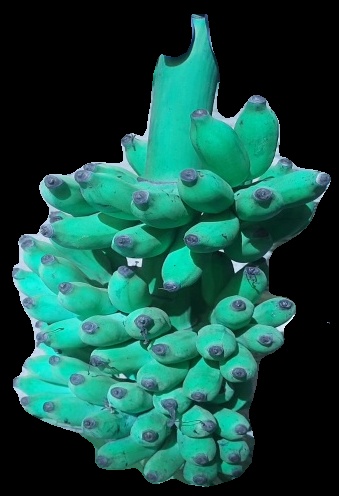
Variety: elakki-bale
Grade: grade3